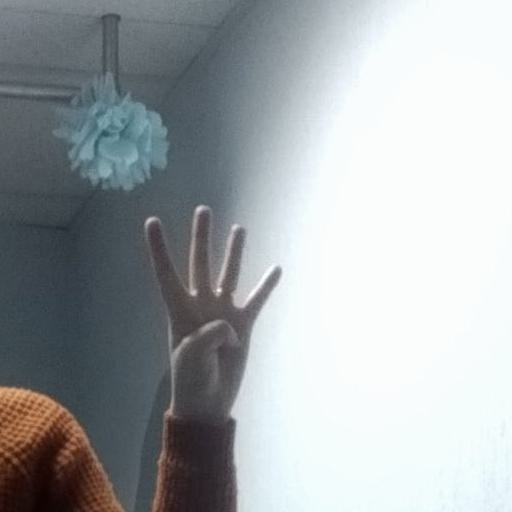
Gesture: four